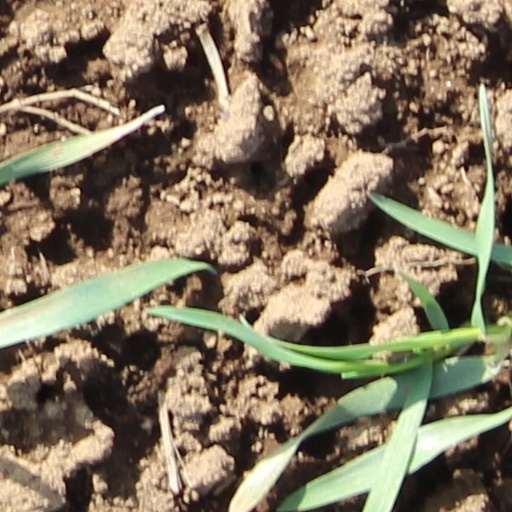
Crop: wheat